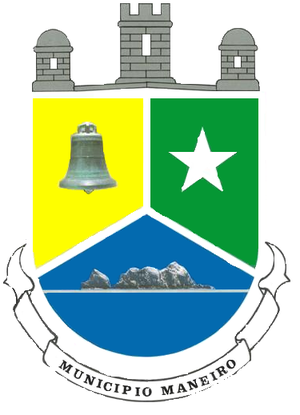
Maneiro est l'une des onze municipalités de l'État de Nueva Esparta au Venezuela, située sur l'île de Margarita. Son chef-lieu est Pampatar. En 2011, la population s'élève à 48 952 habitants.